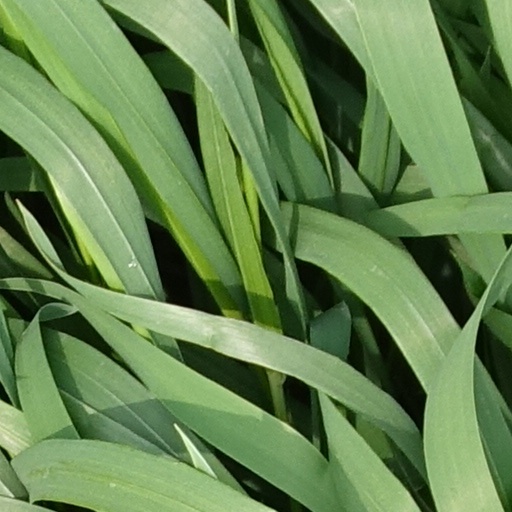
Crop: wheat